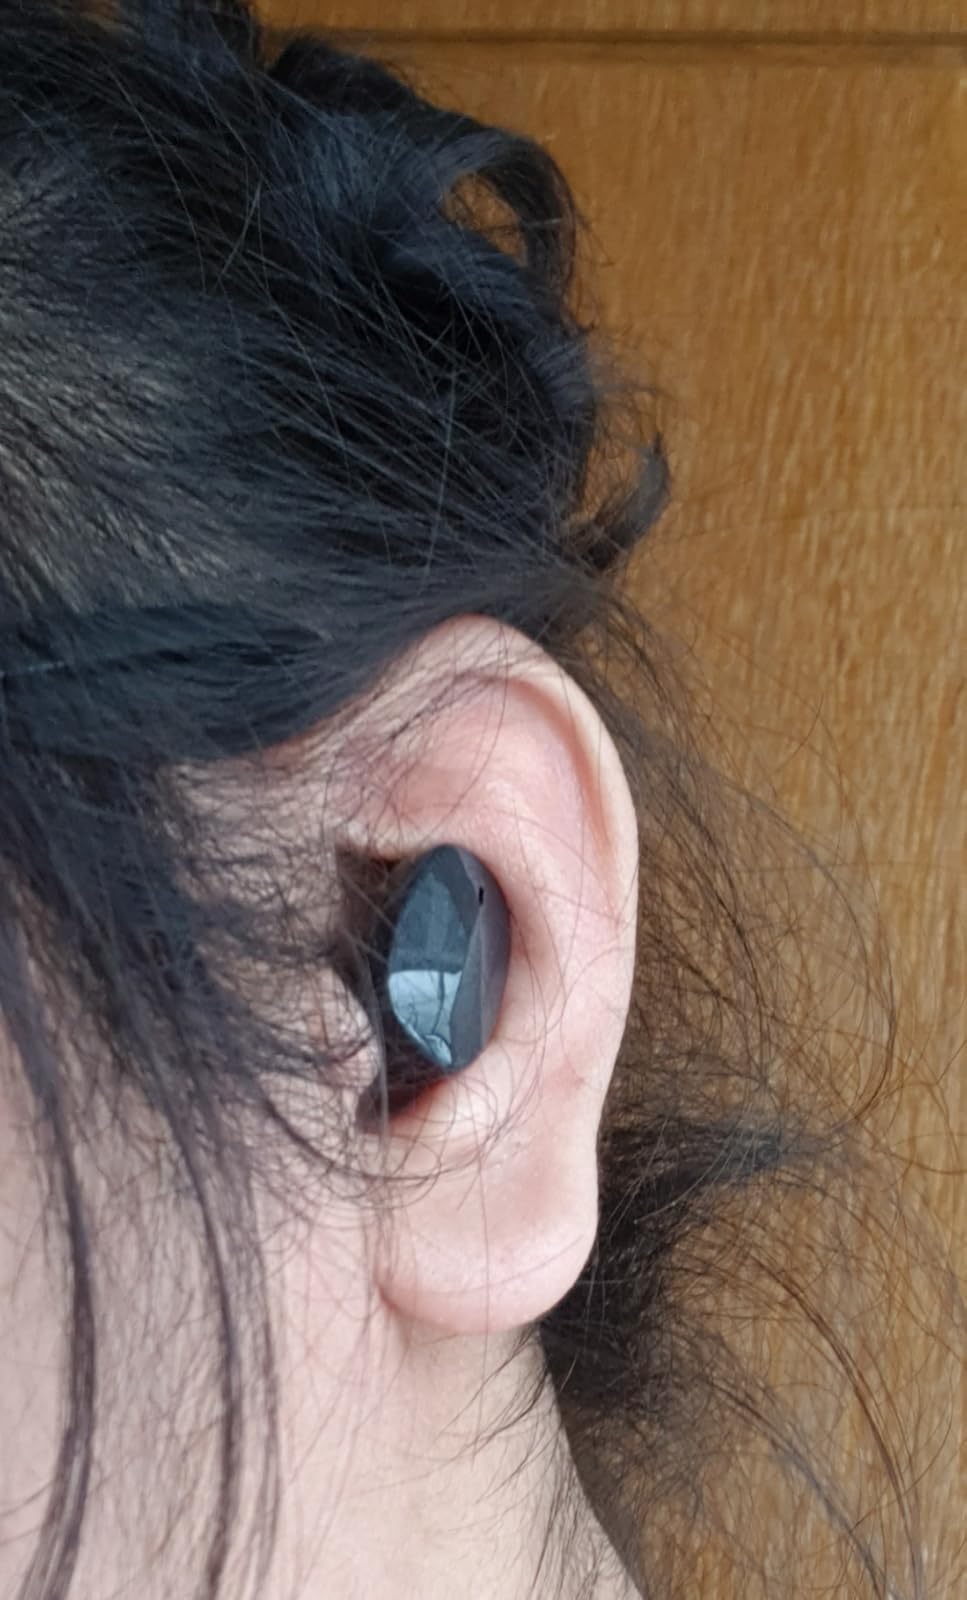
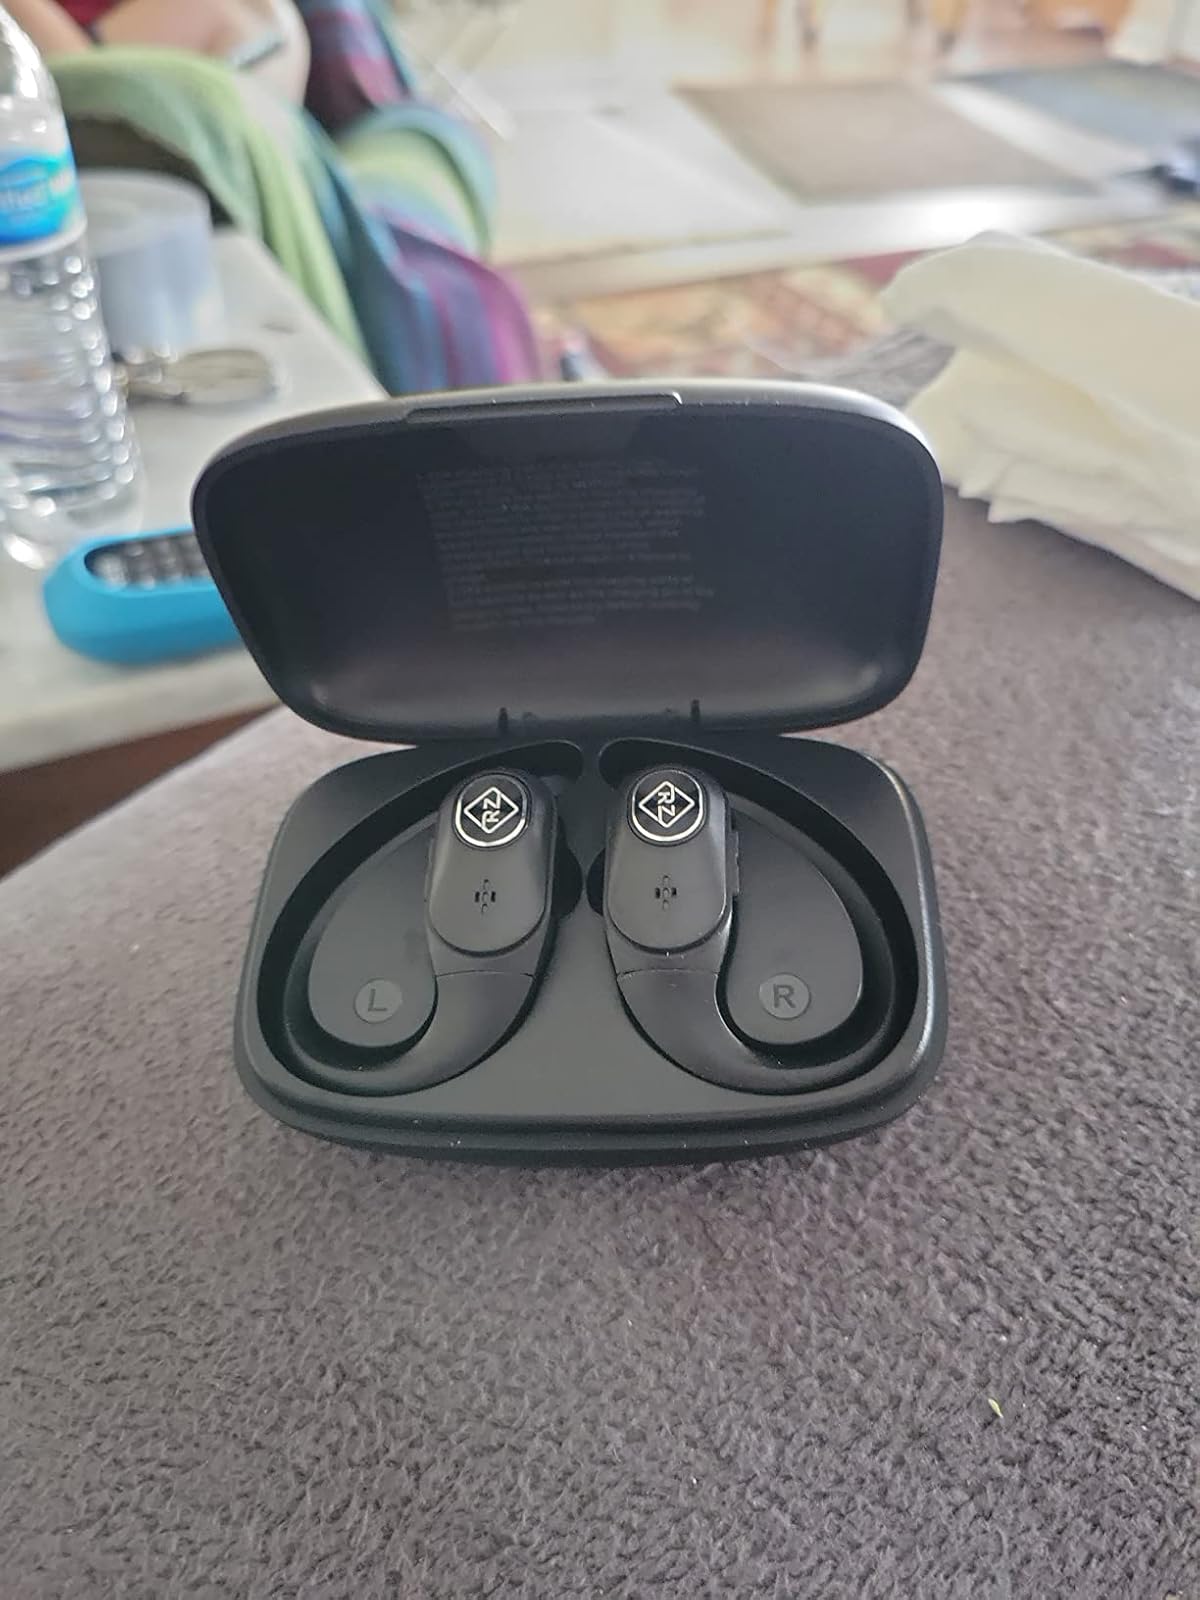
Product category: earbuds
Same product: no